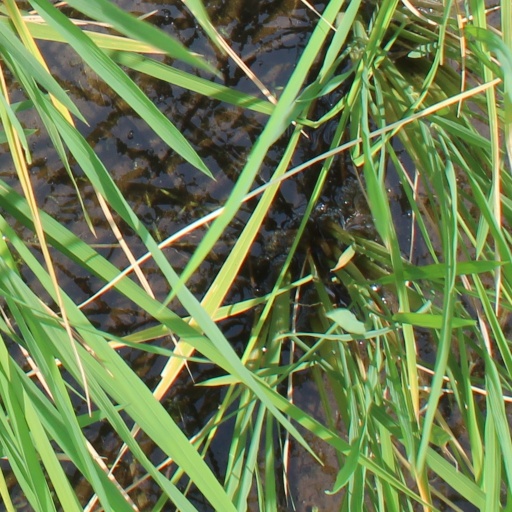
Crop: rice